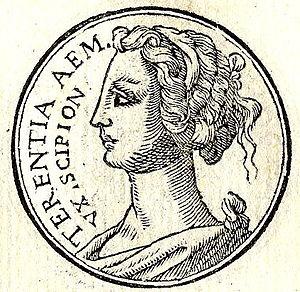
Aemilia Tertia, plus connue sous le nom de Aemilia Paula, fut l'épouse de Scipion l'Africain, général et homme d'État romain. Elle était la fille d’un autre général romain Lucius Aemilius Paullus qui fut tué lors de la bataille de Cannes au cours de la Deuxième guerre punique et la sœur d’un autre général Lucius Aemilius Paullus Macedonicus, consul en 182 et 168 av. J.-C.